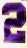
Number: 2